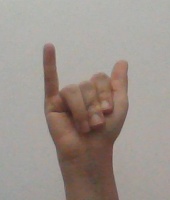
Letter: ya